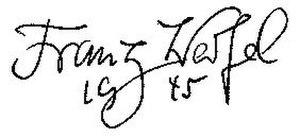
Menschheitsdämmerung — Ein Dokument des Expressionismus, littéralement « Crépuscule [ou aube] de l'humanité — Un document de l'expressionnisme », est une anthologie de poésie de l'expressionnisme allemand établie par Kurt Pinthus et parue en 1920 à Berlin chez Rowohlt.